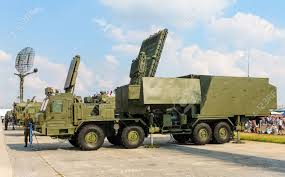
Label: Air Defense